Italian architecture

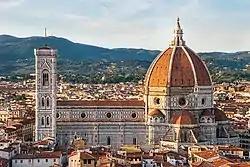
The Santa Maria del Fiore cathedral in Florence by Filippo Brunelleschi, which has the largest brick dome in the world, and is considered a masterpiece of world architecture.

Italy has a very broad and diverse architectural style, which cannot be simply classified by period or region, due to Italy's division into various small states until 1861. This has created a highly diverse and eclectic range in architectural designs. Italy is known for its considerable architectural achievements, such as the construction of aqueducts, temples and similar structures during ancient Rome, the founding of the Renaissance architectural movement in the late-14th to 16th century, and being the homeland of Palladianism, a style of construction which inspired movements such as that of Neoclassical architecture, and influenced the designs which noblemen built their country houses all over the world, notably in the United Kingdom, Australia and the United States of America during the late-17th to early 20th centuries.